Ashinomaki-Onsen Station

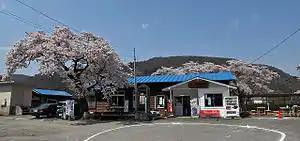
Ashinomaki-Onsen Station in May 2010

is a railway station on the Aizu Railway Aizu Line in the city of Aizuwakamatsu, Fukushima Prefecture, Japan, operated by the Aizu Railway.